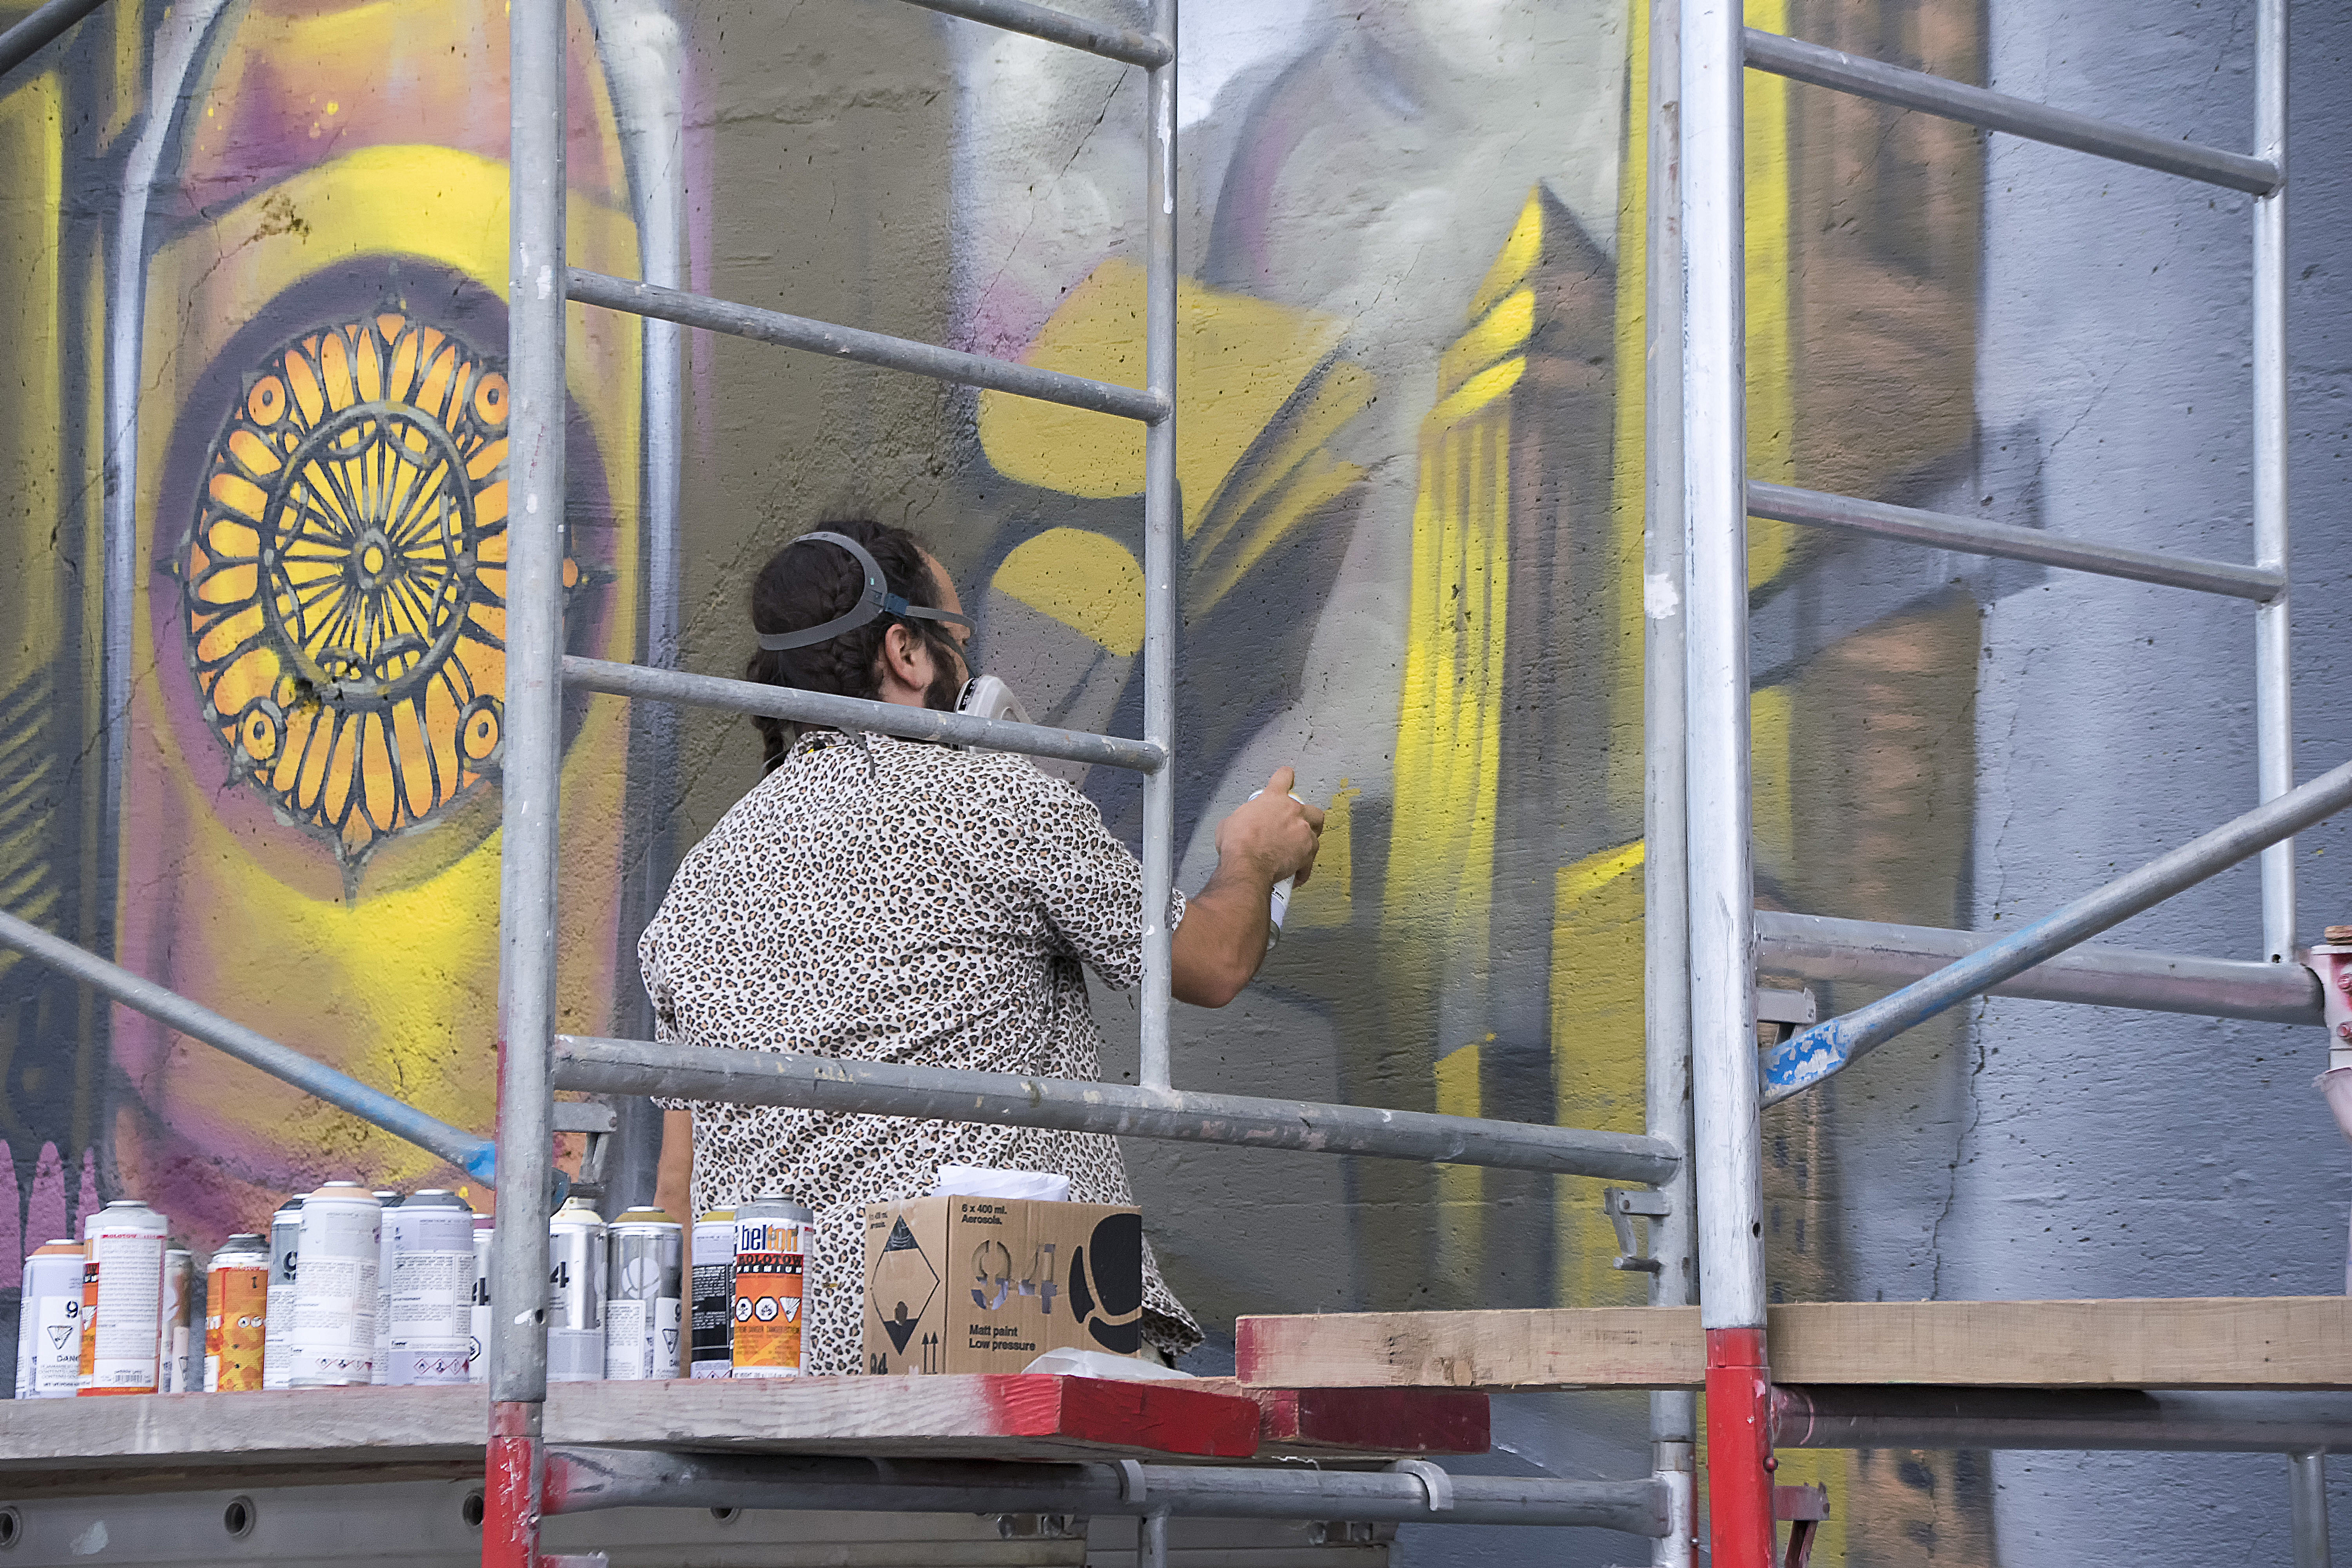
street, urban, wall, color, graffiti, art, canada, mural, tourist attraction, quebec, sherbrooke, urbain, amalgam, urban area